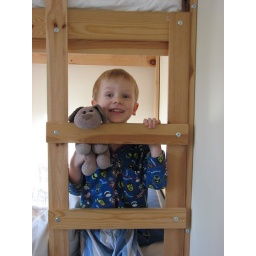
James and dog in his bunk bed at the cottage.